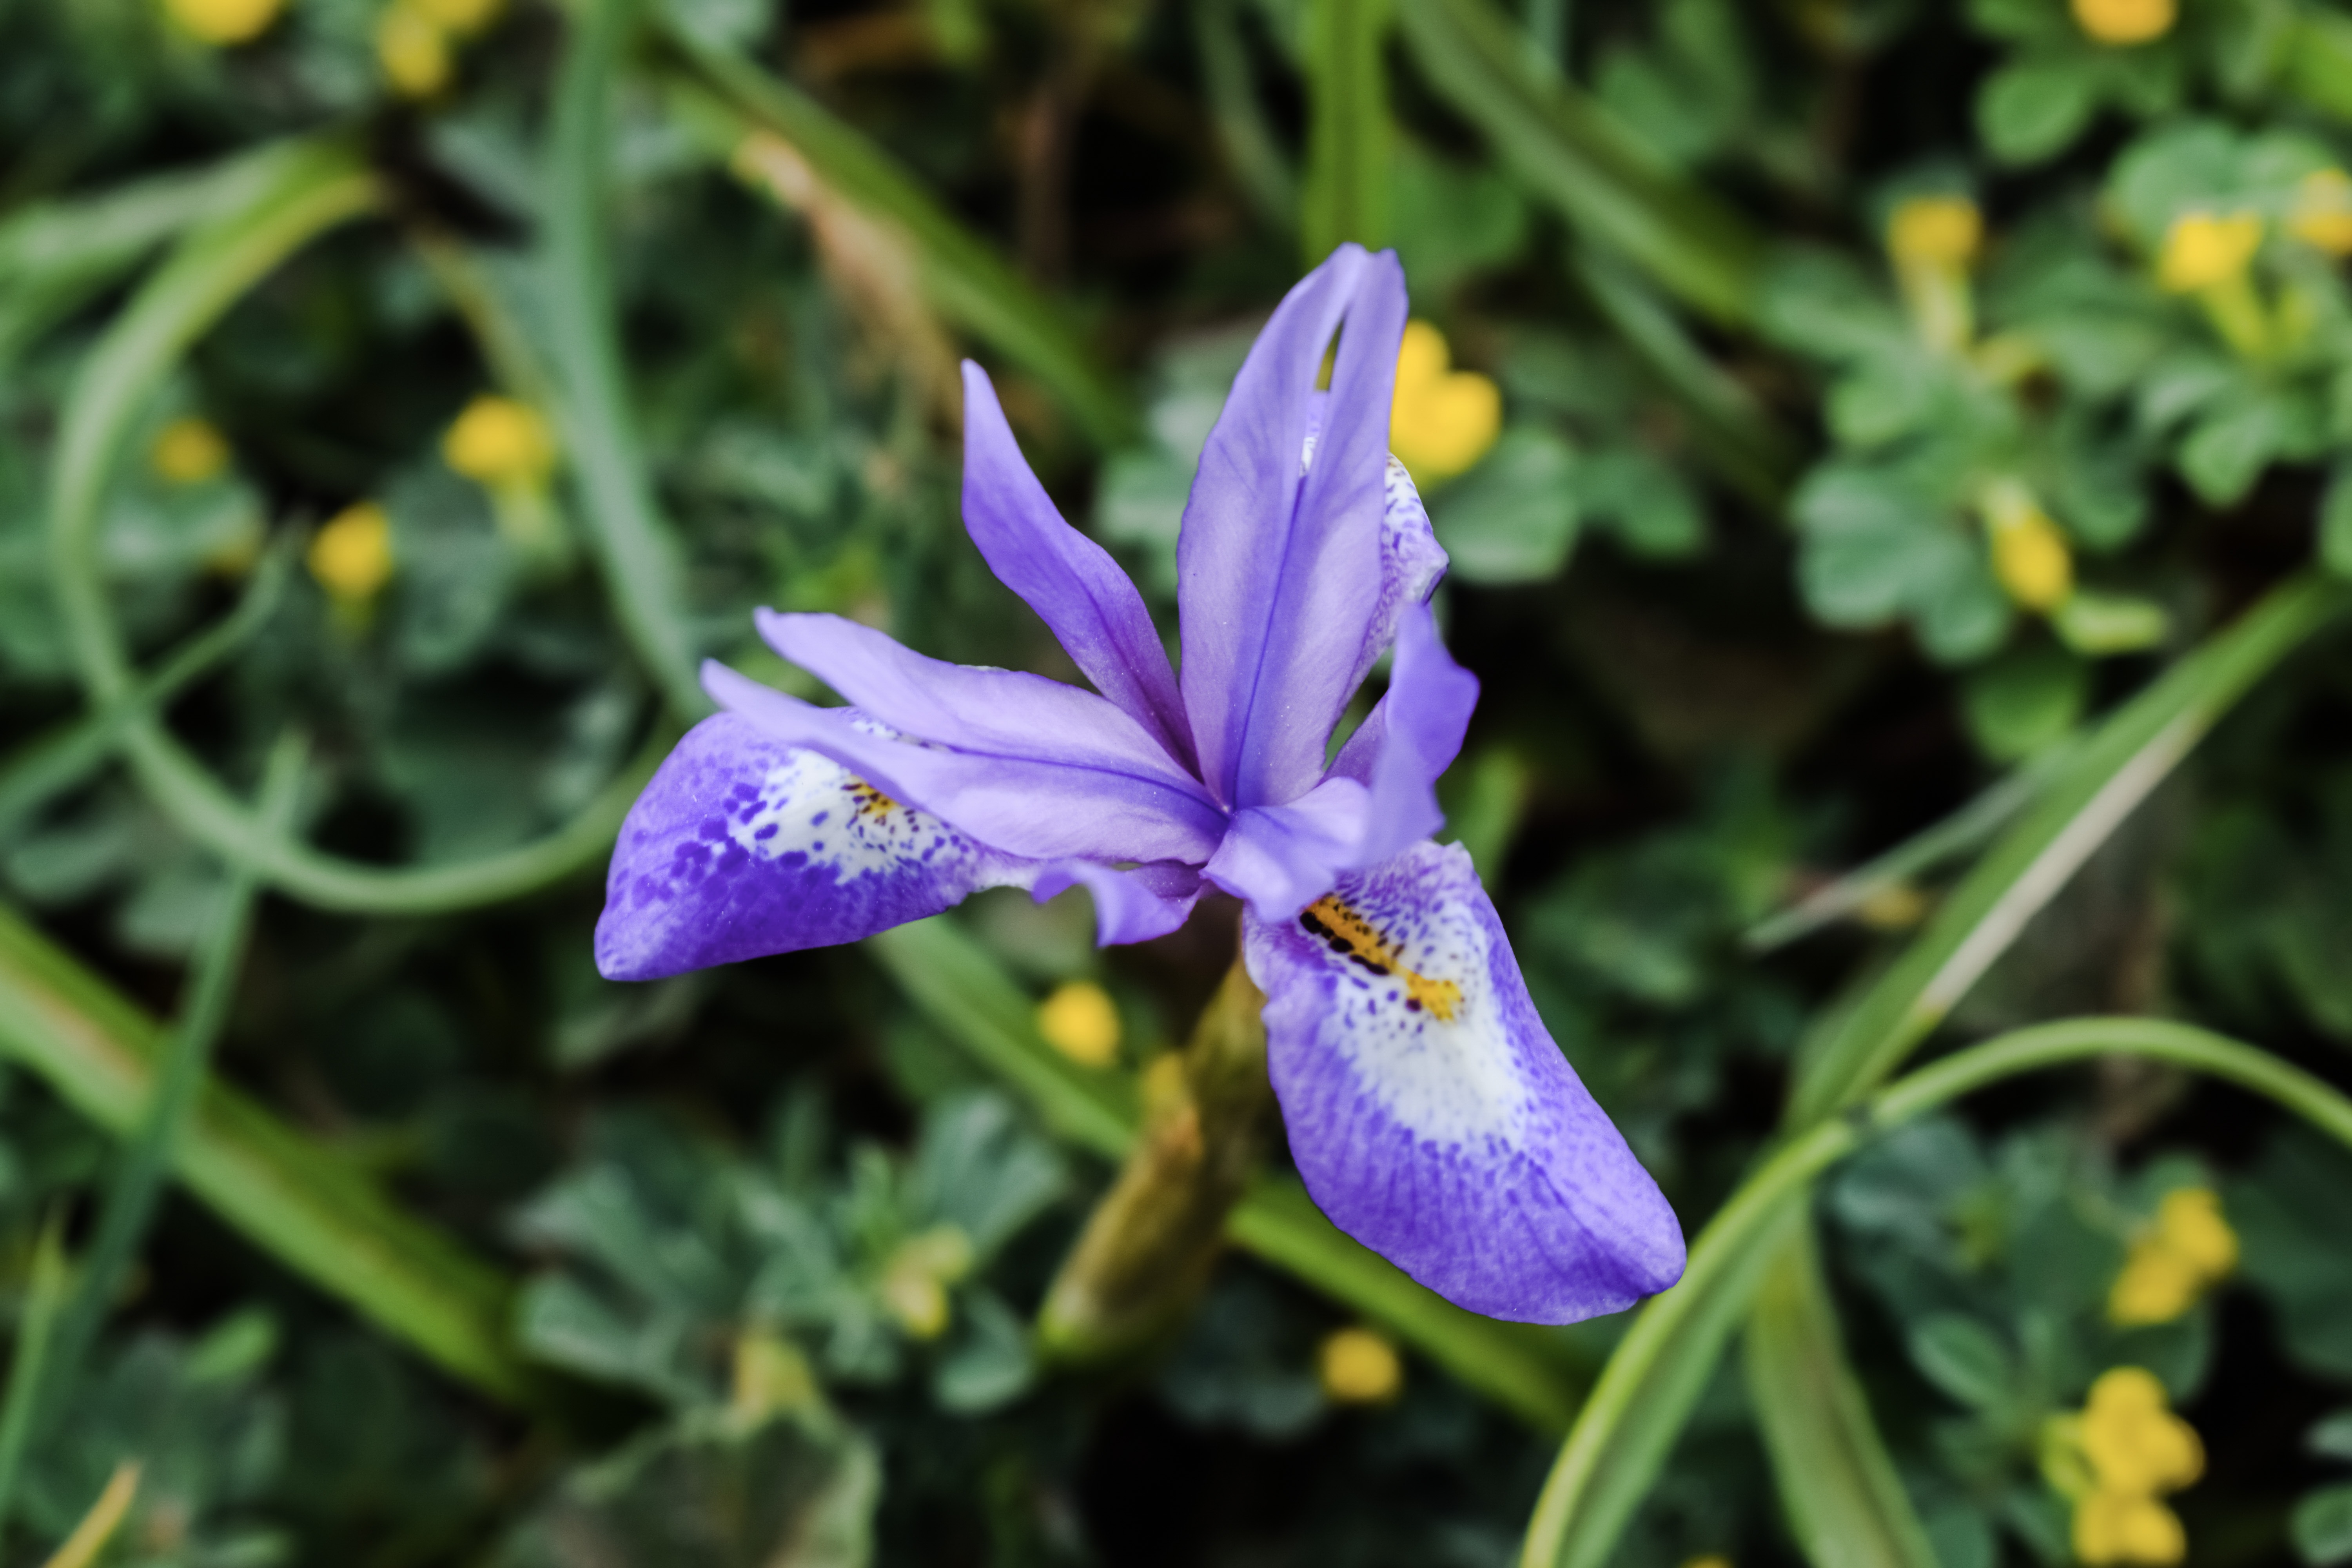
nature, blossom, plant, meadow, flower, purple, spring, botany, blooming, colorful, flora, wild flower, wildflower, iris, viola, cyprus, flowering plant, iris versicolor, land plant, violet family, dayflower family, iris family